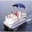
Label: ship